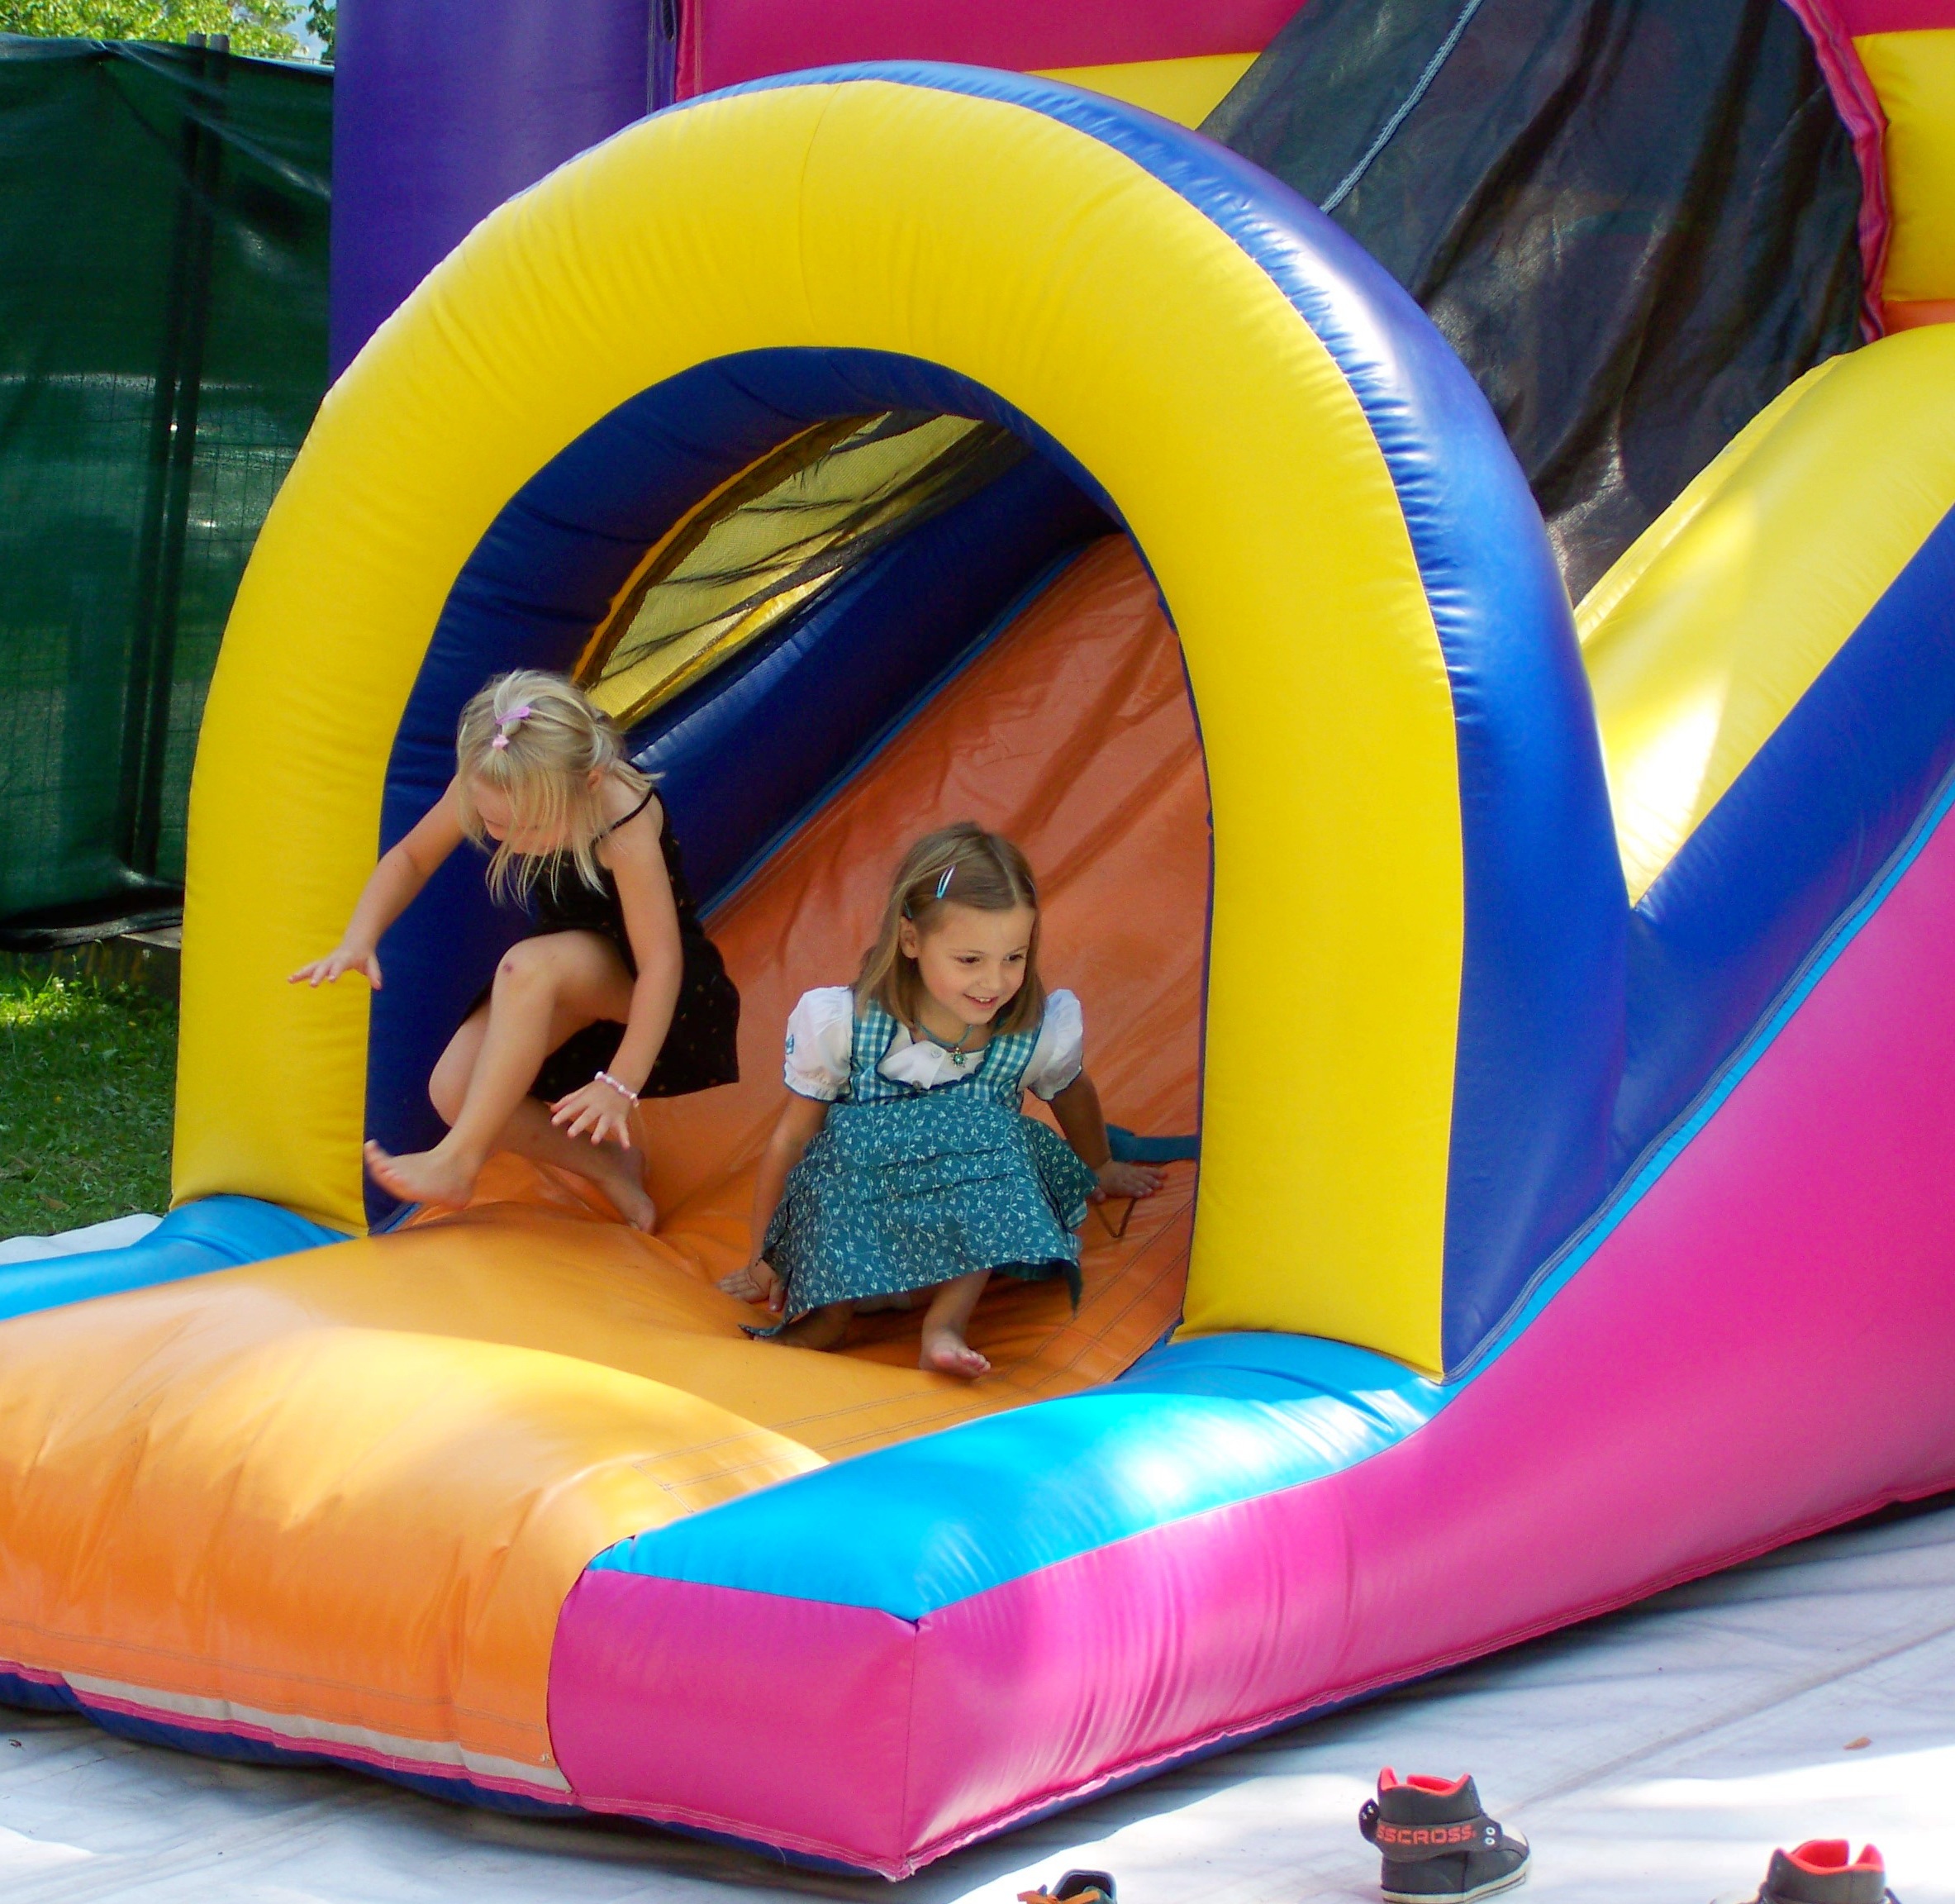
play, recreation, furniture, leisure, games, inflatable, playhouse, little girls, young children, playground slide, cs szd znak